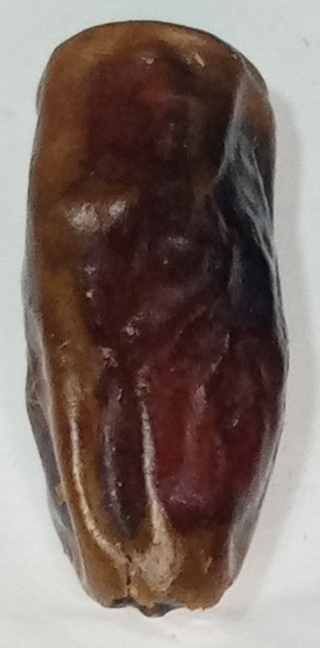
Variety: gajar
Size: medium
Grade: grade-2